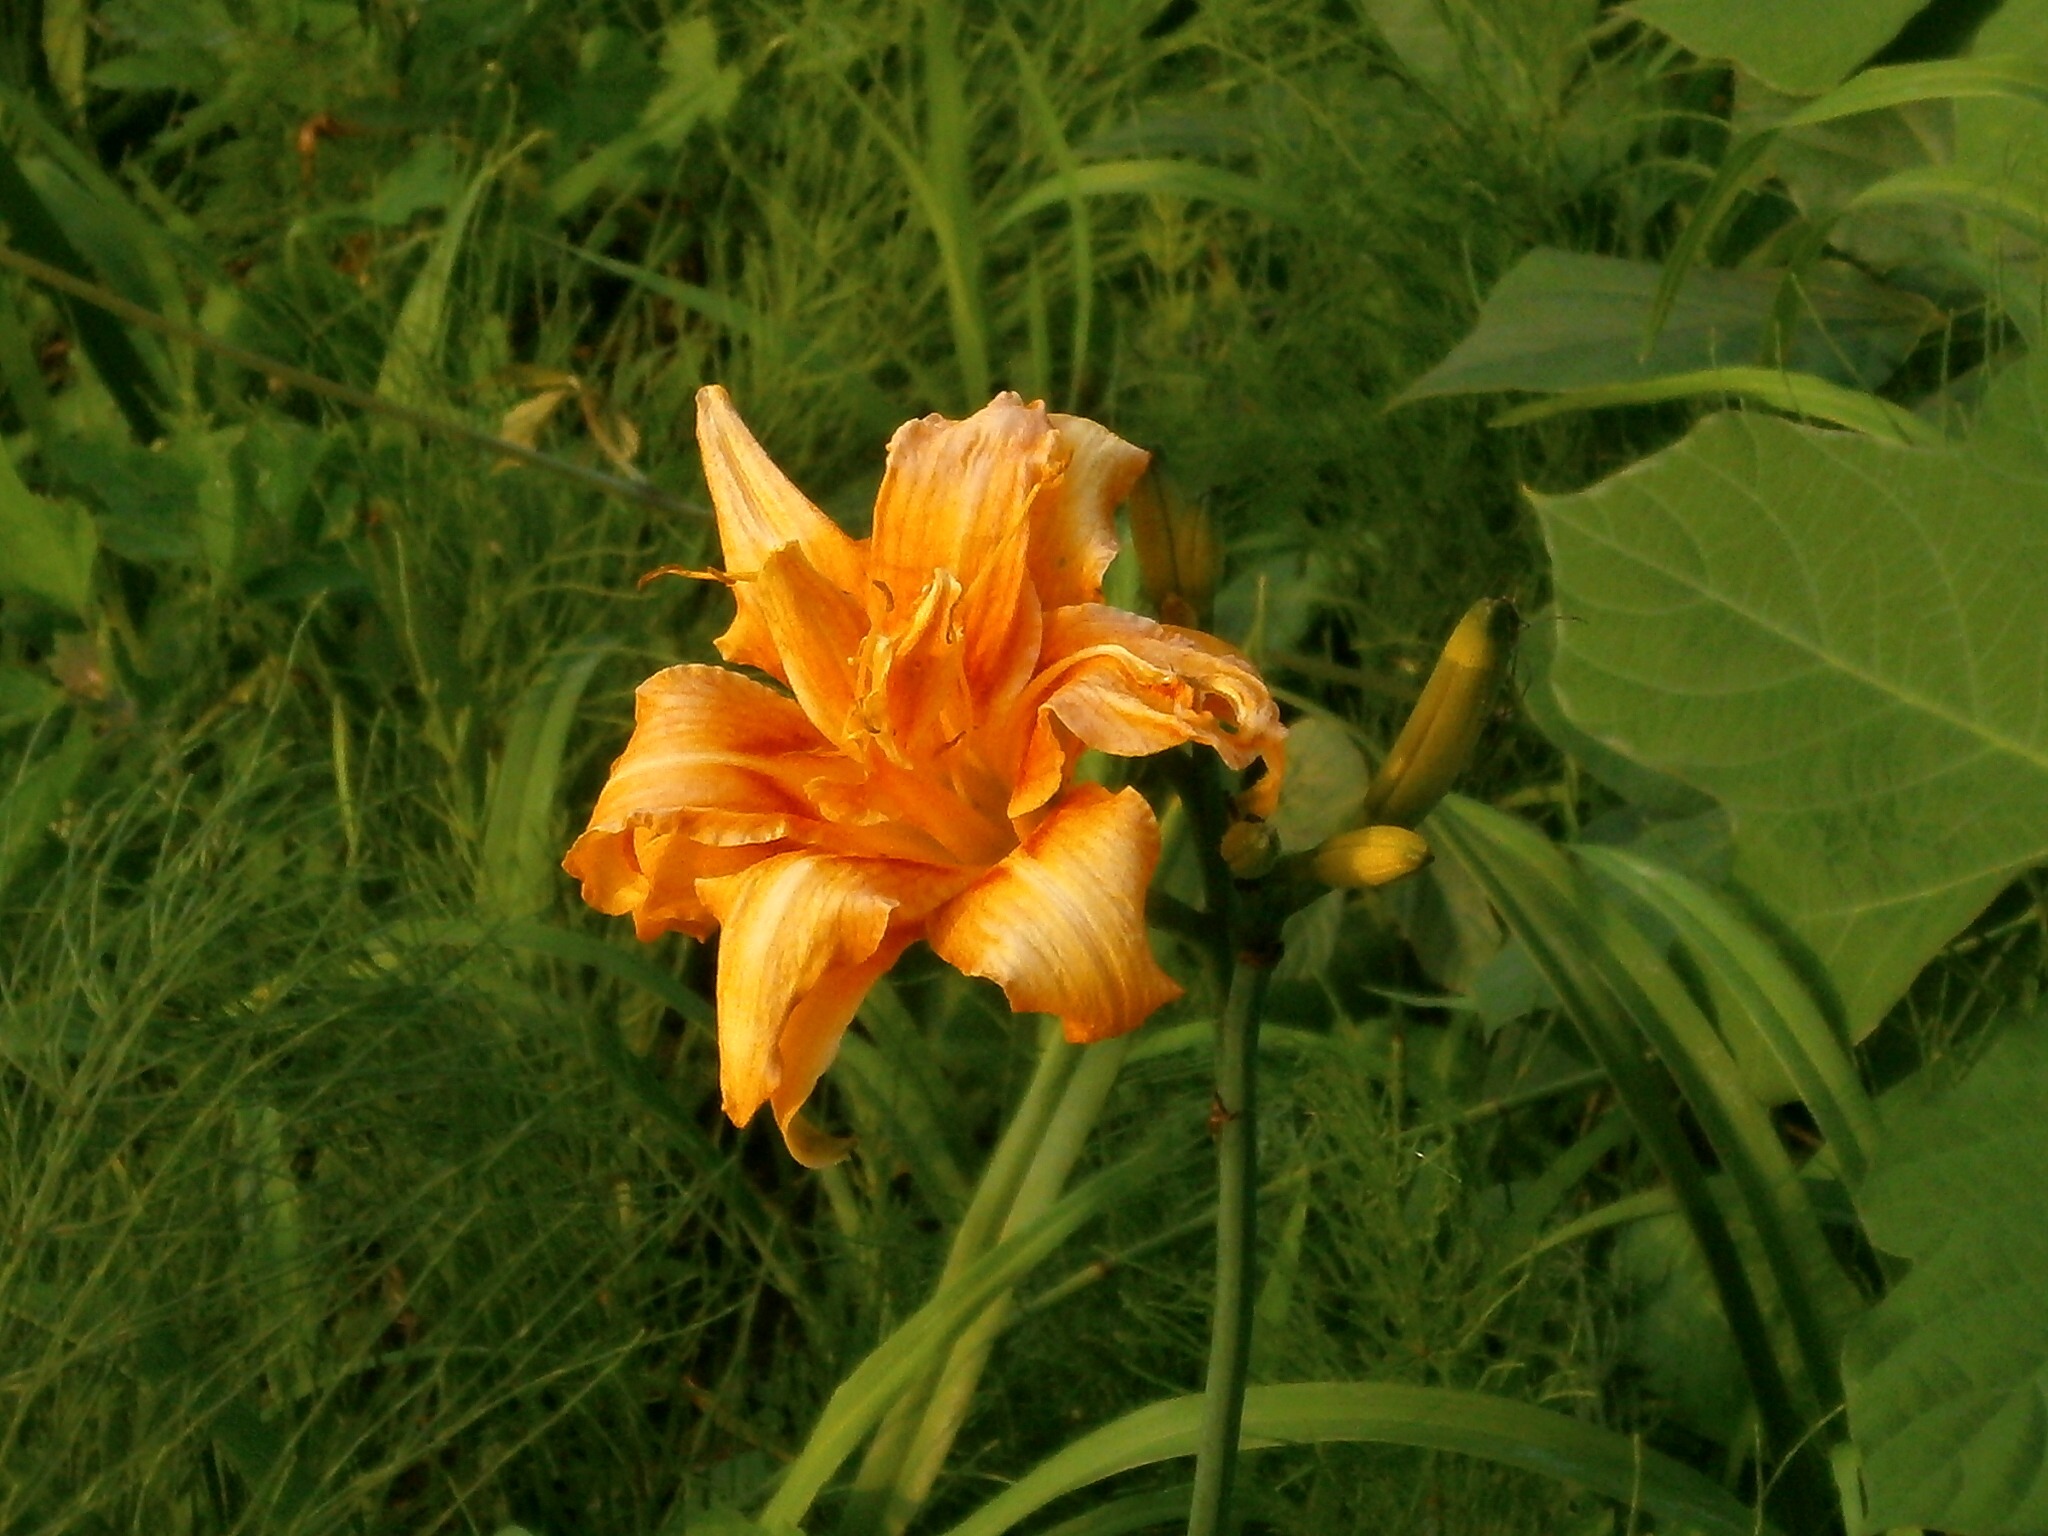
plant, leaf, flower, orange, botany, flora, lily, liliaceae, daylily, flowering plant, yuri, on the roadside, land plant, yabcanzou